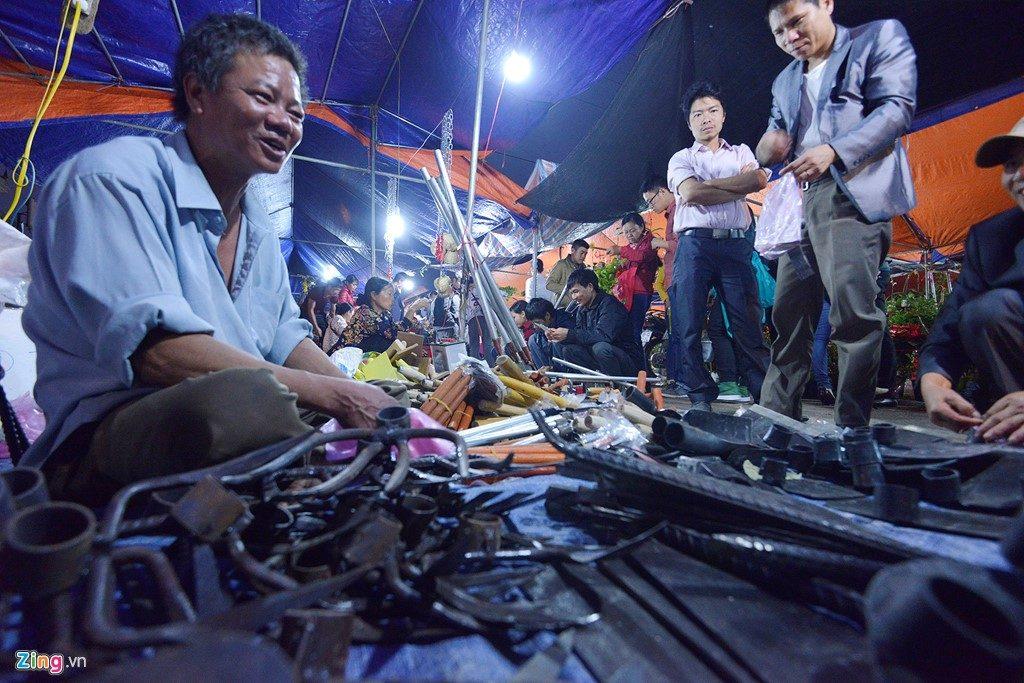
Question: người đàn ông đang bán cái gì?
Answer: bán dụng cụ làm vườn